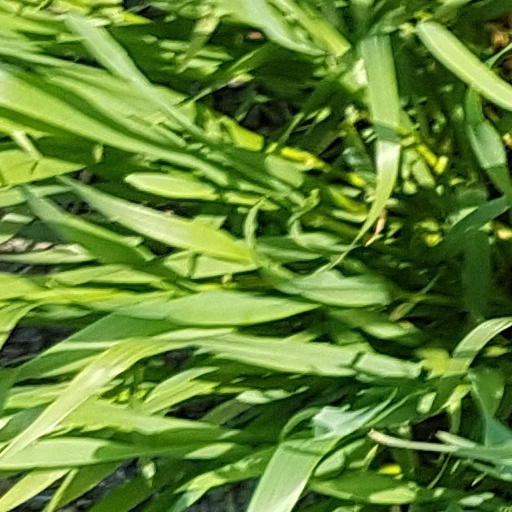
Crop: wheat